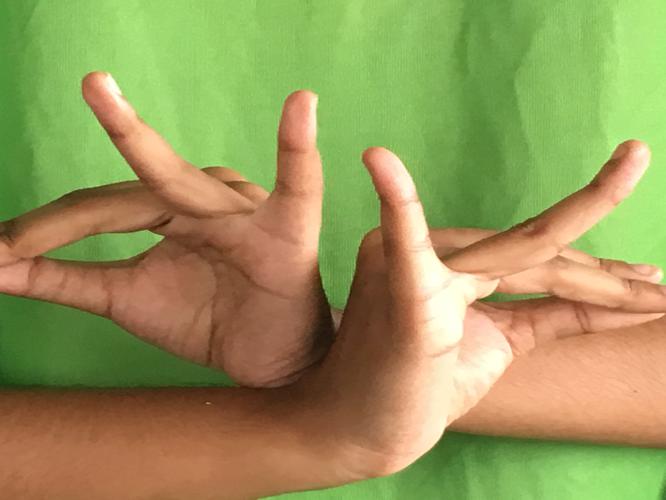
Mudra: Katakavardhana
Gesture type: double_hand